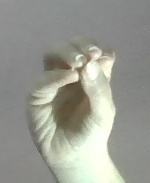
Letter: ha